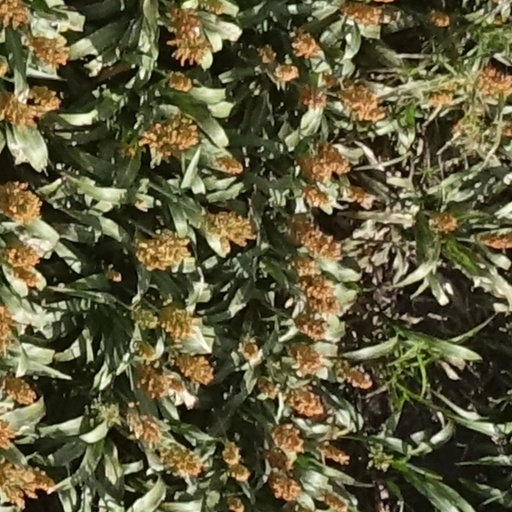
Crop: sorghum